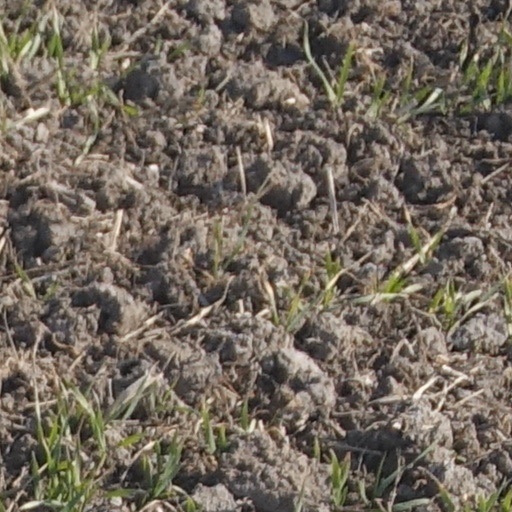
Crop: wheat